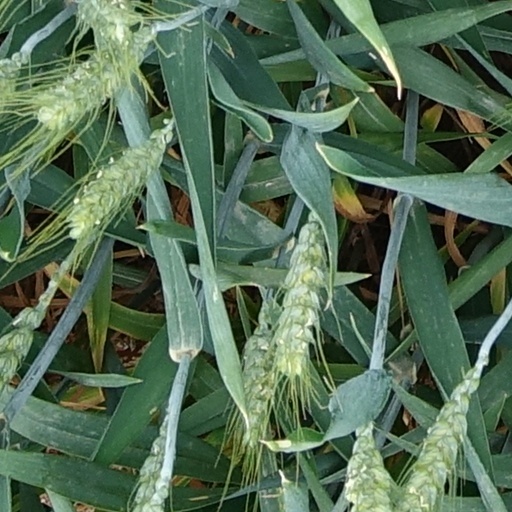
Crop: wheat